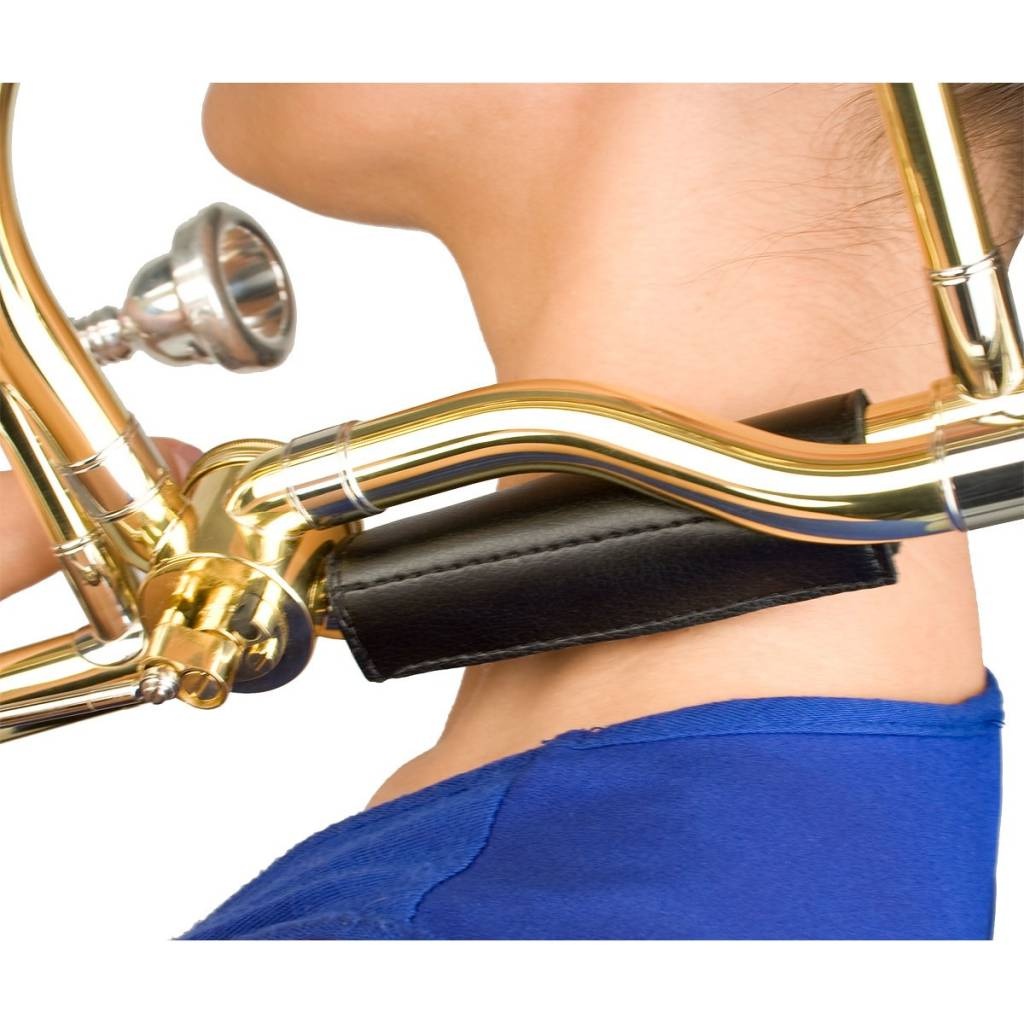
Protec Tenor/Bass Trombone Neck Guard - Leather
Protec's Padded Leather Neck Guard provides neck comfort and prevents contact with the horn. Features a stylish leather exterior, comfortable padded neoprene lining, and an embedded lining to prevent moisture corrosion. Available in 2 sizes: Straight Trombone (model L228) and Trigger Trombone (model L229). Provides comfort and prevents contact with horn Stylish leather exterior Comfortable padded neoprene lining Embedded lining prevents moisture corrosion Instructions: Simply wrap the Neck Guard where the horn rests against your neck. Secure using the hook and loop fastener.
Brand: Protec
Category: Arts & Entertainment > Hobbies & Creative Arts > Musical Instrument & Orchestra Accessories > Brass Instrument Accessories > Brass Instrument Care & Cleaning > Brass Instrument Guards